Pornography

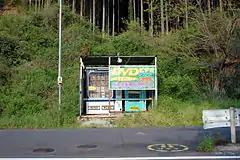
A vending machine in Japan selling adult entertainment products. In 2018, pornography in Japan was estimated to be worth over $20 billion.

Mainstream pornography productions are usually classified as feature or gonzo. Features involve storylines, characterizations, scripted dialog, elegant costumes, detailed sets, and soundtracks, which make the productions look similar to mainstream Hollywood productions but with the depictions of explicit sexual activity included. Features contain both original narratives as well as parodies that parody mainstream feature films, TV shows, celebrities, video games or literary works. Gonzo is a form of content creation that attempts to put the viewer into the scene, this is commonly achieved by close-up camera work or performers talking to the audience; also called "wall-to-wall", gonzo involves some aspects of "breaking the fourth wall" between the audience and performers. The term "gonzo" is often misused as a genre to identify demeaning depictions, however gonzo is a film-making style and not a genre. Gonzo style is variably incorporated in the creation of all types or genres of adult content. Gonzos do not involve the expensive sets or the costly production values of features, which makes their production relatively inexpensive. From the mid-2010s about 95 percent of porn productions are gonzo.